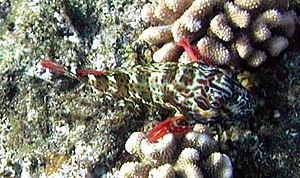
Cirrhitus est un genre de poissons de la famille des cirrhitidés.